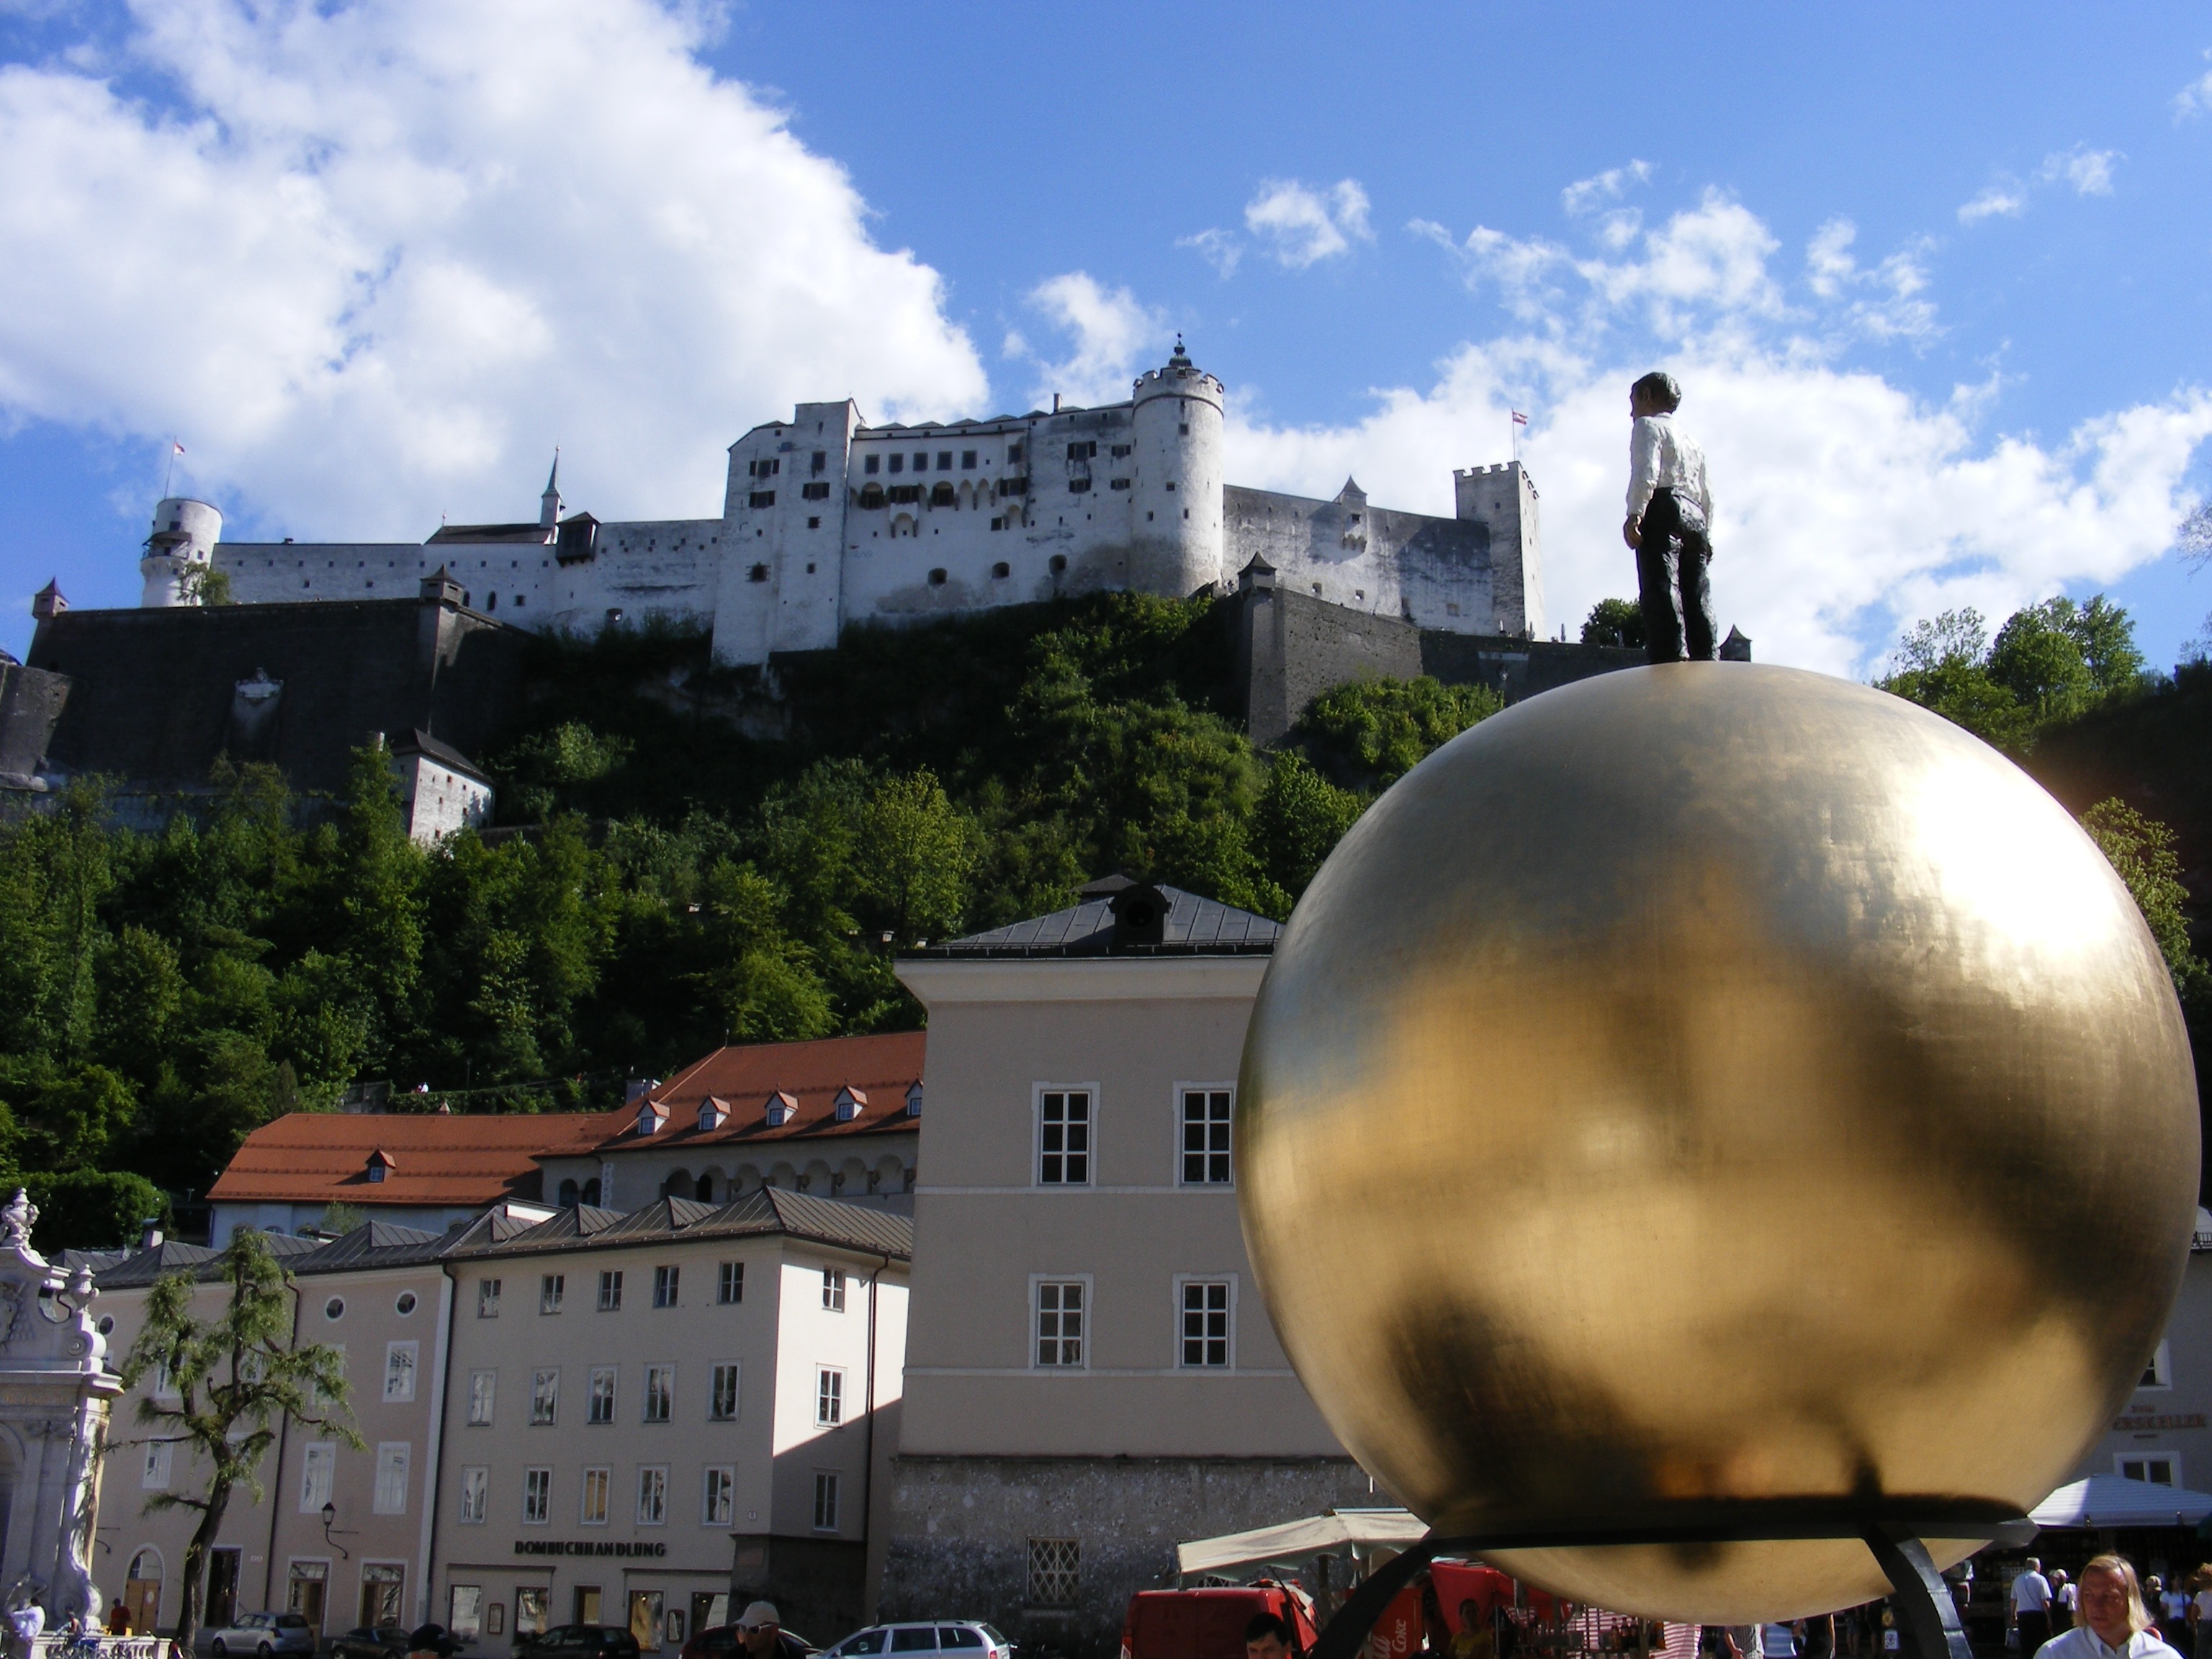
architecture, building, city, cityscape, downtown, statue, castle, landmark, world, austria, theatre, dome, castles, mood, salzburg, architectural, hohensalzburg fortress, urban area, human settlement